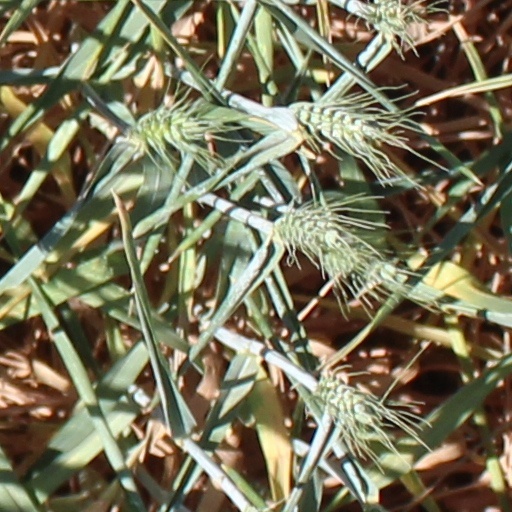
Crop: wheat